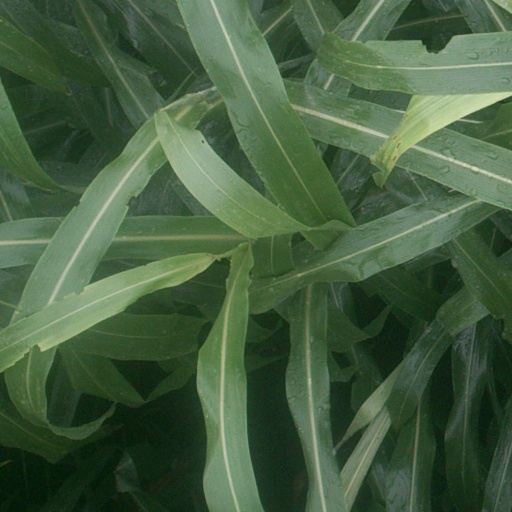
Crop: sorghum